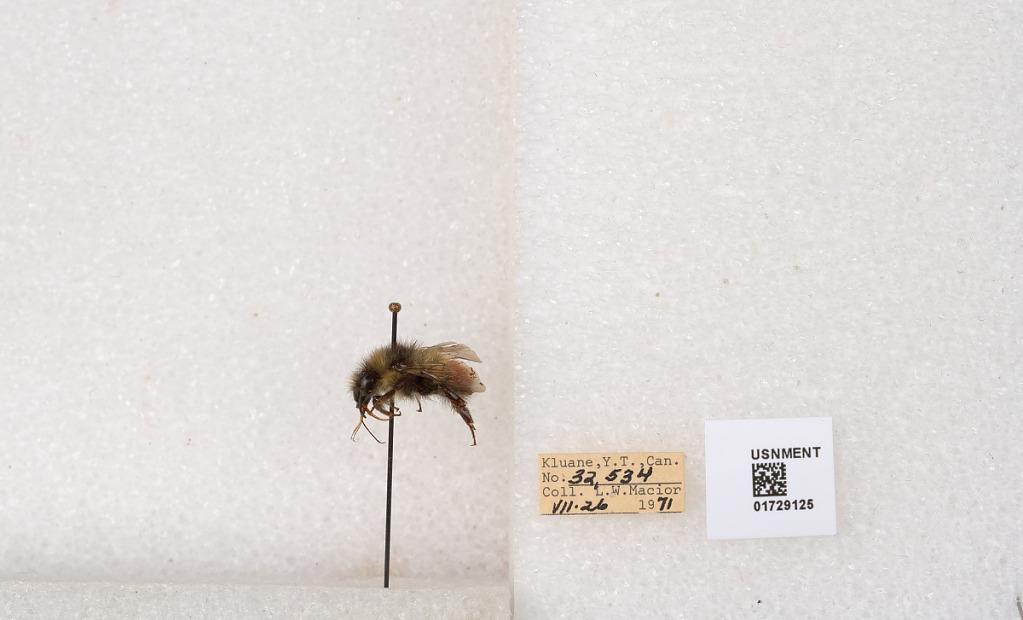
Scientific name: Bombus flavifrons Cresson
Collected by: L. Macior
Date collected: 1971-7-26
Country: Canada
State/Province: Yukon Territory
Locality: Kluane National Park and Reserve
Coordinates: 60.7493, -139.504